Eli Chesen

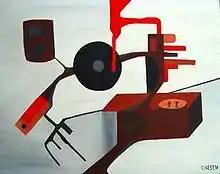
"Hi Fi 1964", Eli S. Chesen

He sometimes attaches electronic or hardware objects, such as water faucets, to his oils as with "Duchamp Meets Home Depot", an homage to Marcel Duchamp’s sea changing work with plumbing art.